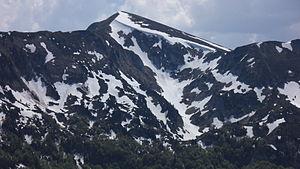
Pic de Girantès (ou mont-Ceint) vu depuis l'étang d'Arbu
Le pic de Girantès, également appelé mont Ceint, est un sommet des Pyrénées françaises situé dans le département de l'Ariège en région Occitanie. Il culmine à 2 088 m d'altitude faisant de lui le plus haut sommet du petit massif de Lherz.
Cet article recense les sites Natura 2000 de l'Ariège, en France.
Le massif de Lherz est un massif de montagnes de la chaîne des Pyrénées situé dans le département de l'Ariège en région Occitanie, en France. Il mesure 17 km de long pour 3 km de large, et culmine au mont Ceint à 2 088 mètres.